List of Modern Family characters

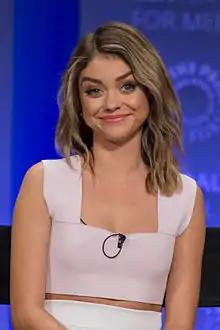
Sarah Hyland portrayed Haley Dunphy, one of the daughters.

She is concerned about her social standing at school, including her sex life, and is frequently embarrassed by her parents' conduct. Haley contemplates moving in with Dylan before learning that she got into college in the final episode of the third season. After a run-in with the law on campus in Season 4, she is expelled from college and moves back into the Dunphy home. She begins a fashion blog and goes to community college to study business and photography, eventually showing and selling her photos in an exhibit. In Season 6, she gets a job working for fashion designer Gavin Sinclair as his assistant, doing some of her design work. In season 9, episode 13, she starts working at a lifestyle company called Nerp.